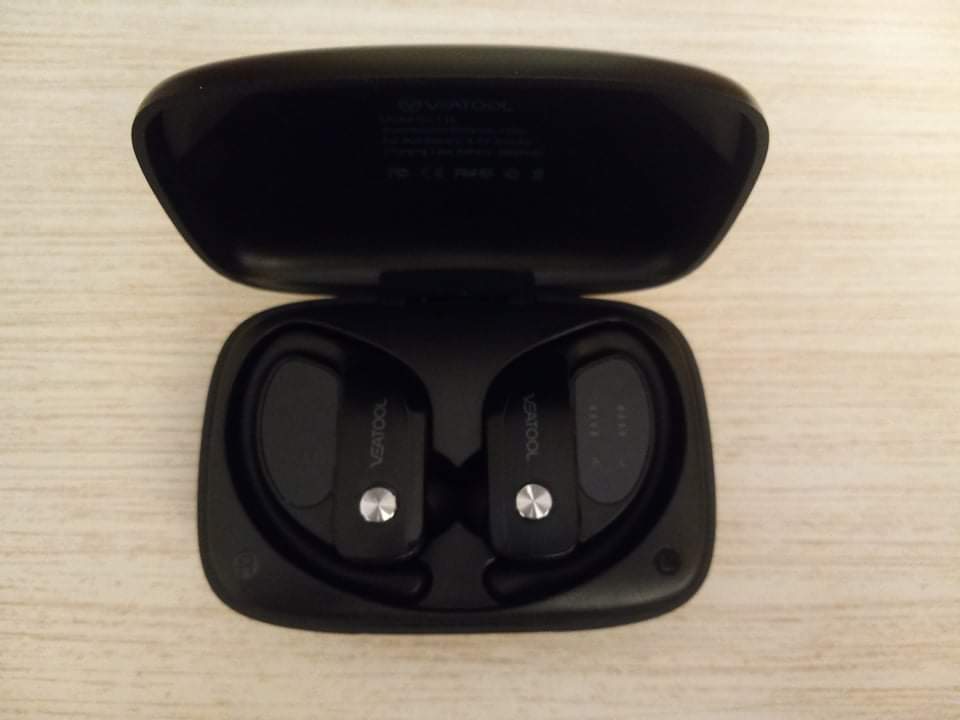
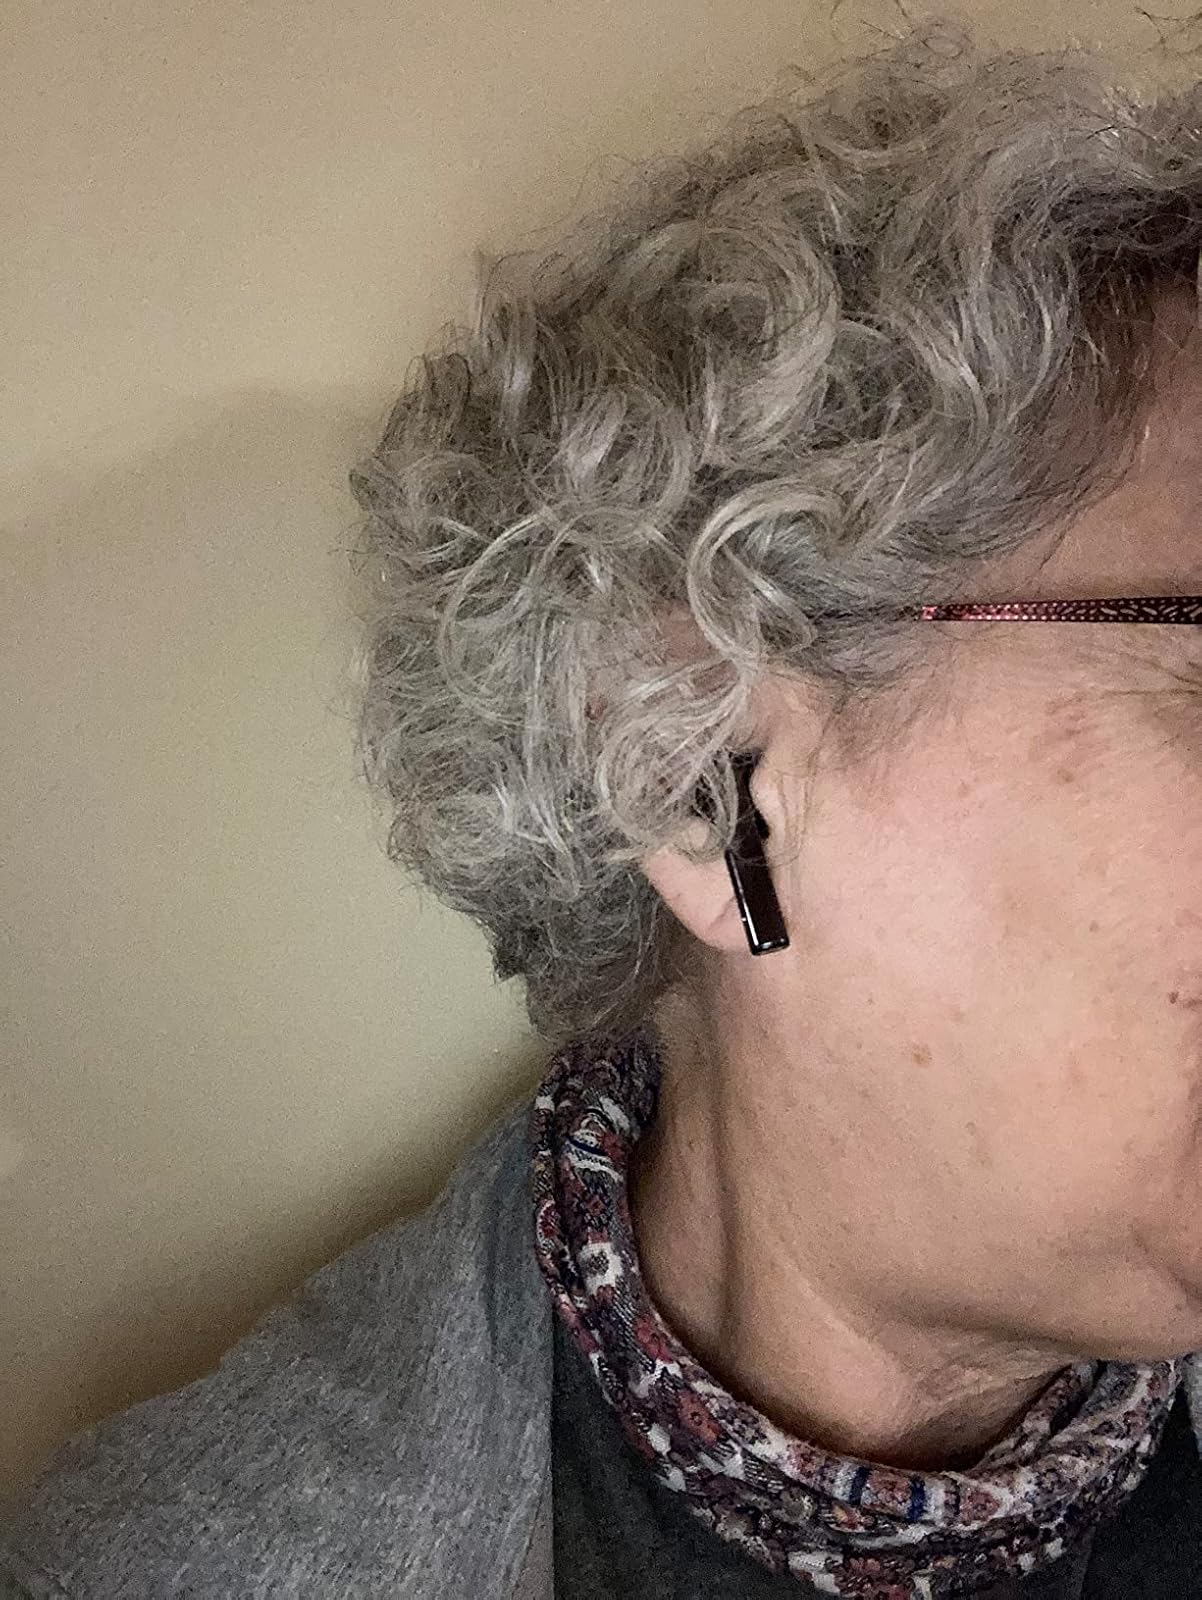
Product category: earbuds
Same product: no